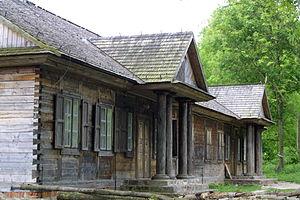
Il existe depuis longtemps de nombreux types de maison en bois, dont les principaux modèles constructifs sont :